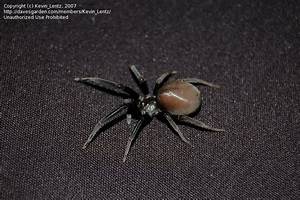
Label: ragno